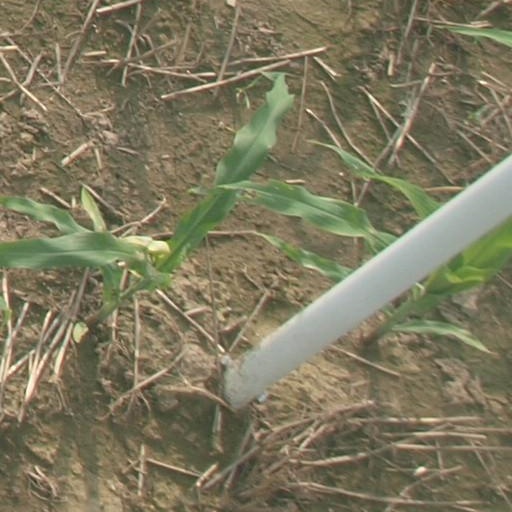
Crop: maize; corn